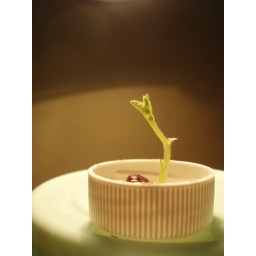
Seedling in a water bottle cap